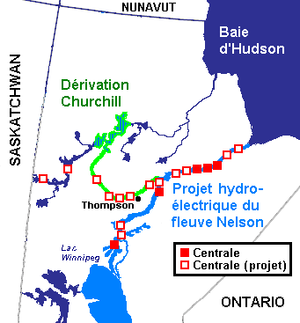
Complexe hydroélectrique des fleuves Churchill et Nelson, Nord du Manitoba, Canada. Modified version of Image:Manmap.PNG. See File:Nelson-Project.PNG file for an English language version of this map.
Le fleuve Nelson coule sur une distance d'environ 660 km du lac Winnipeg vers la baie d'Hudson, près de l'ancien poste de traite des fourrures York Factory, Manitoba, Canada.
Le projet hydroélectrique du fleuve Nelson comprend la construction d'une série de barrages et de centrales hydroélectriques sur le fleuve Nelson, dans le nord du Manitoba, au Canada. Le projet, mené par Manitoba Hydro a débuté à la fin des années 1950, lors de la construction du barrage et de la centrale Kelsey, et il a été par la suite élargi par la dérivation de la rivière Churchill vers le Nelson et la transformation du lac Winnipeg, qui est le onzième plus grand lac d'eau douce au monde, en réservoir hydraulique.
Le secteur de l'hydroélectricité au Canada se situe en 2019 au 2ᵉ rang mondial en termes de production avec 9,2 % de la production mondiale, derrière la Chine et devant le Brésil, et au 4ᵉ rang mondial en termes de puissance installée derrière la Chine, les États-Unis et le Brésil. L'hydroélectricité a fourni 64 % de la production d'électricité du pays en 2017, 59 % en 2018 et 61 % en 2019. Le Canada exporte aussi de l'hydroélectricité vers les États-Unis : 16 % de la production canadienne en 2015 et 1,6 % de la consommation d'électricité des États-Unis.